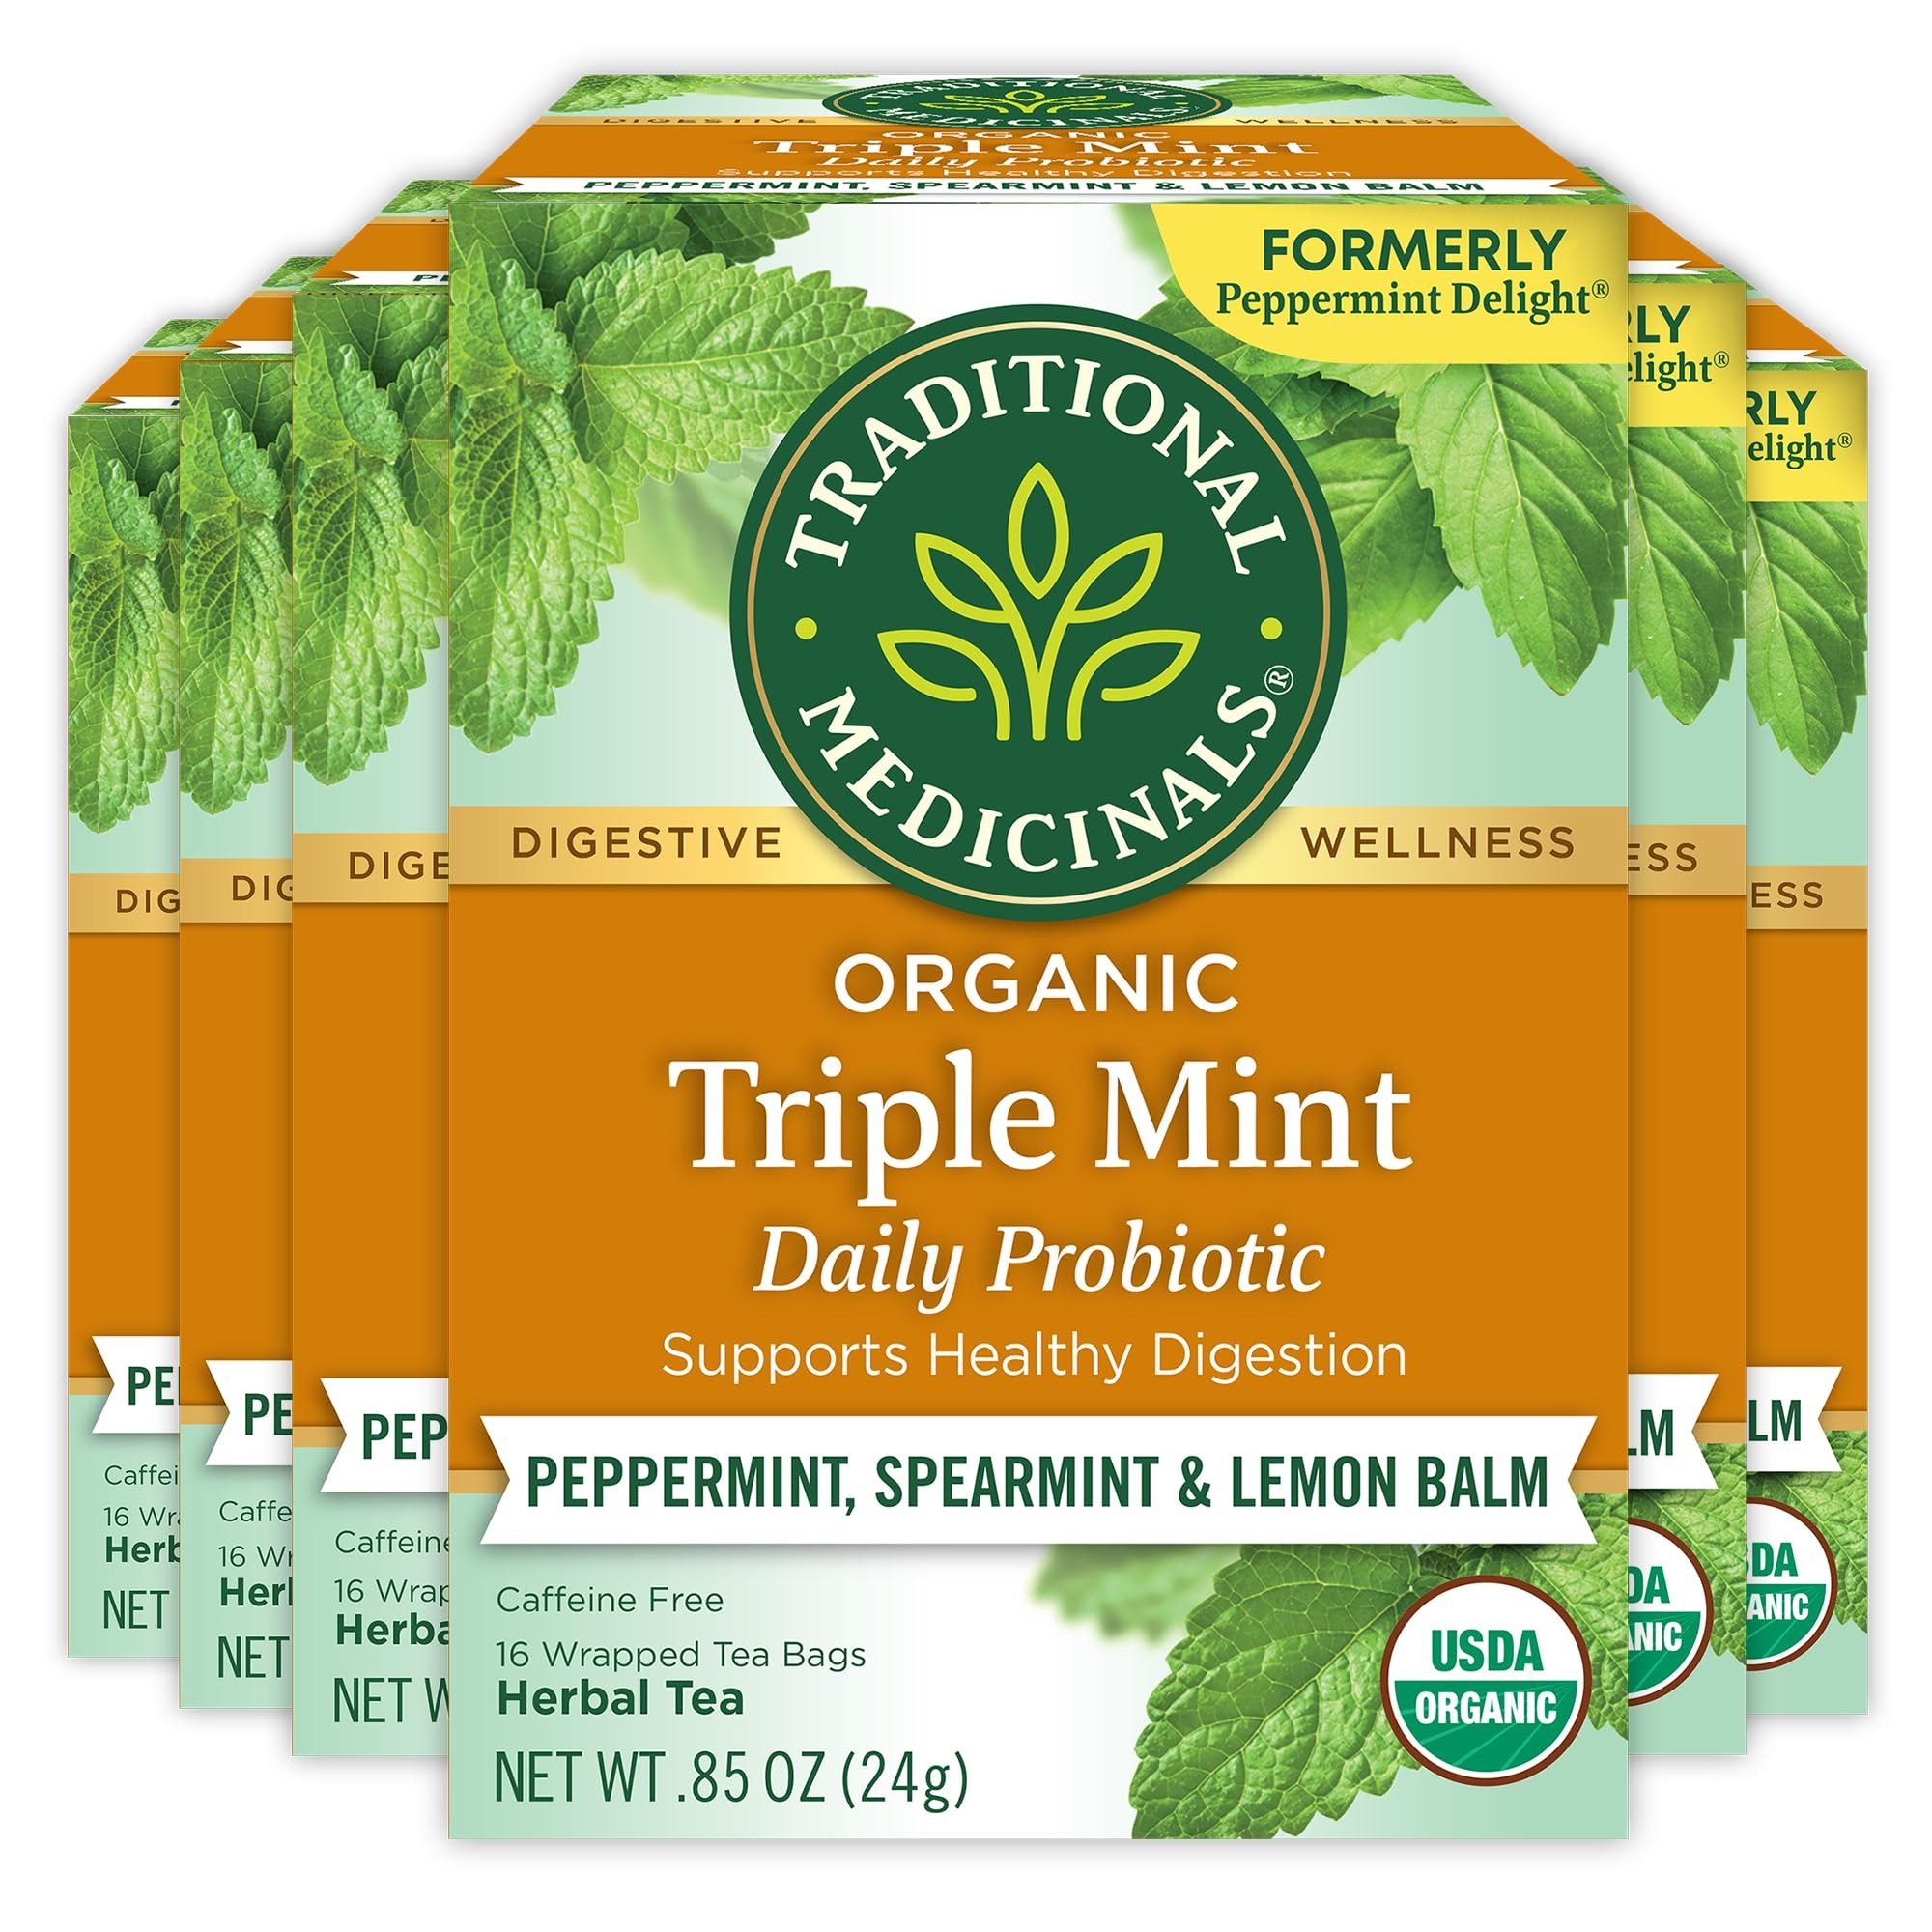
Item Name: Traditional Medicinals Organic Peppermint Delight Probiotic Tea (Pack of 6), Supports Healthy Digestion, 96 Tea Bags Total
Bullet Point 1: HERBAL POWER: Supports healthy digestion.*
Bullet Point 2: TASTE: Minty, earthy and slightly sweet.
Bullet Point 3: PLANT STORY: Peppermint is blended with it's milder herbal cousins, spearmint and lemon balm, and a probiotic for digestive health.
Bullet Point 4: USDA Certified Organic. Non-GMO Verified. Kosher. Caffeine Free. Certified B Corp. Compostable Tea Bags.
Bullet Point 5: Consistently high quality herbs from ethical trading partnerships.
Bullet Point 6: Case of six boxes, each box containing 16 sealed tea bags (96 total tea bags).
Value: 96.0
Unit: Count

Price: 5.99